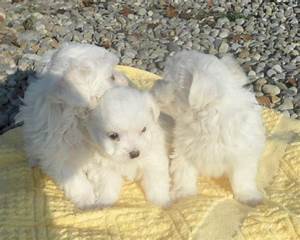
Label: dog